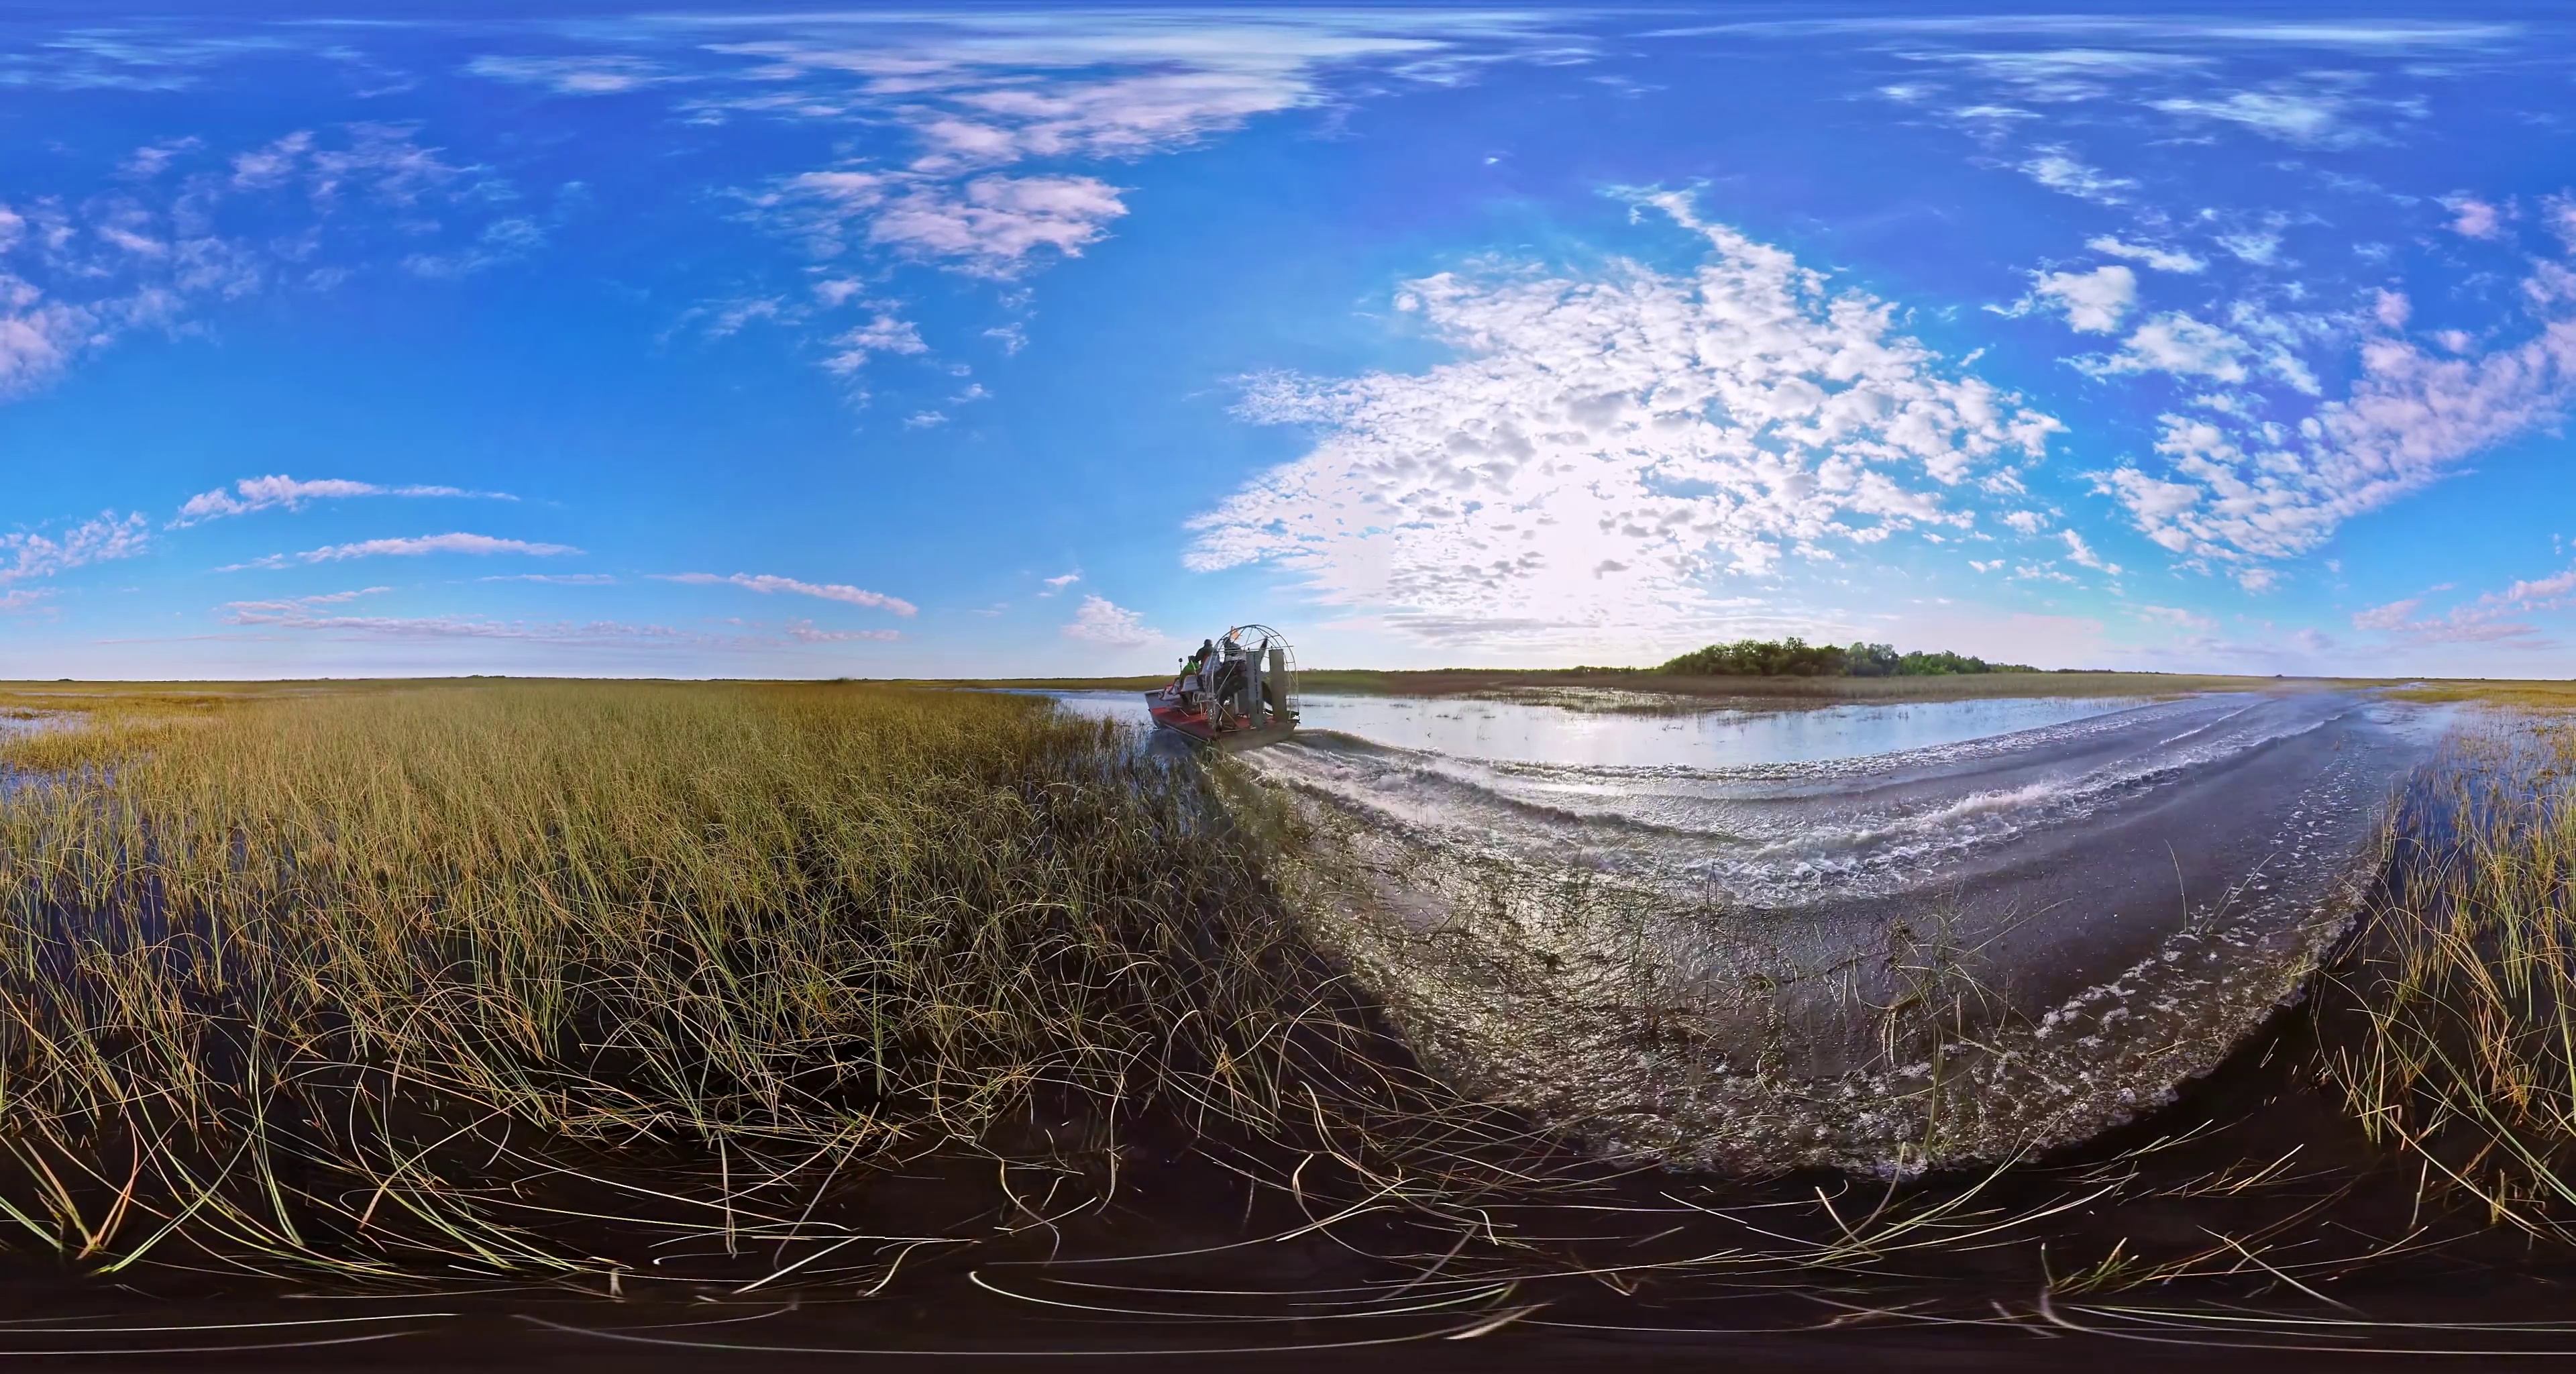
Referred object: the airboat on the water

Referred object: the red airboat